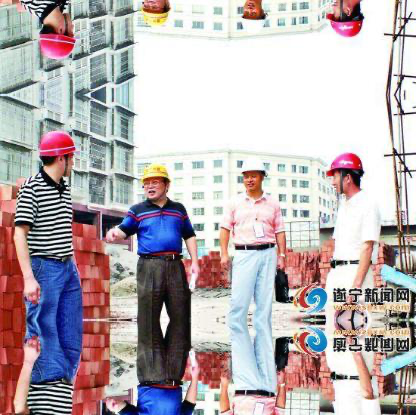
Objects in the image:
label: helmet
label: helmet
label: helmet
label: helmet
label: helmet
label: helmet
label: helmet
label: helmet